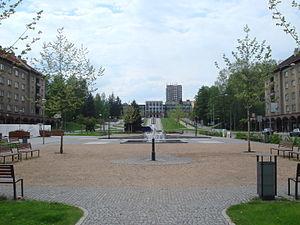
Třinec est une ville du district de Frýdek-Místek, dans la région de Moravie-Silésie, en République tchèque. Sa population s'élevait à 35 302 habitants en 2018.